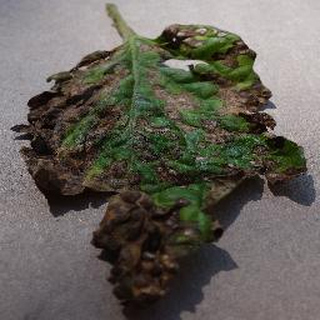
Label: tomato_early_blight